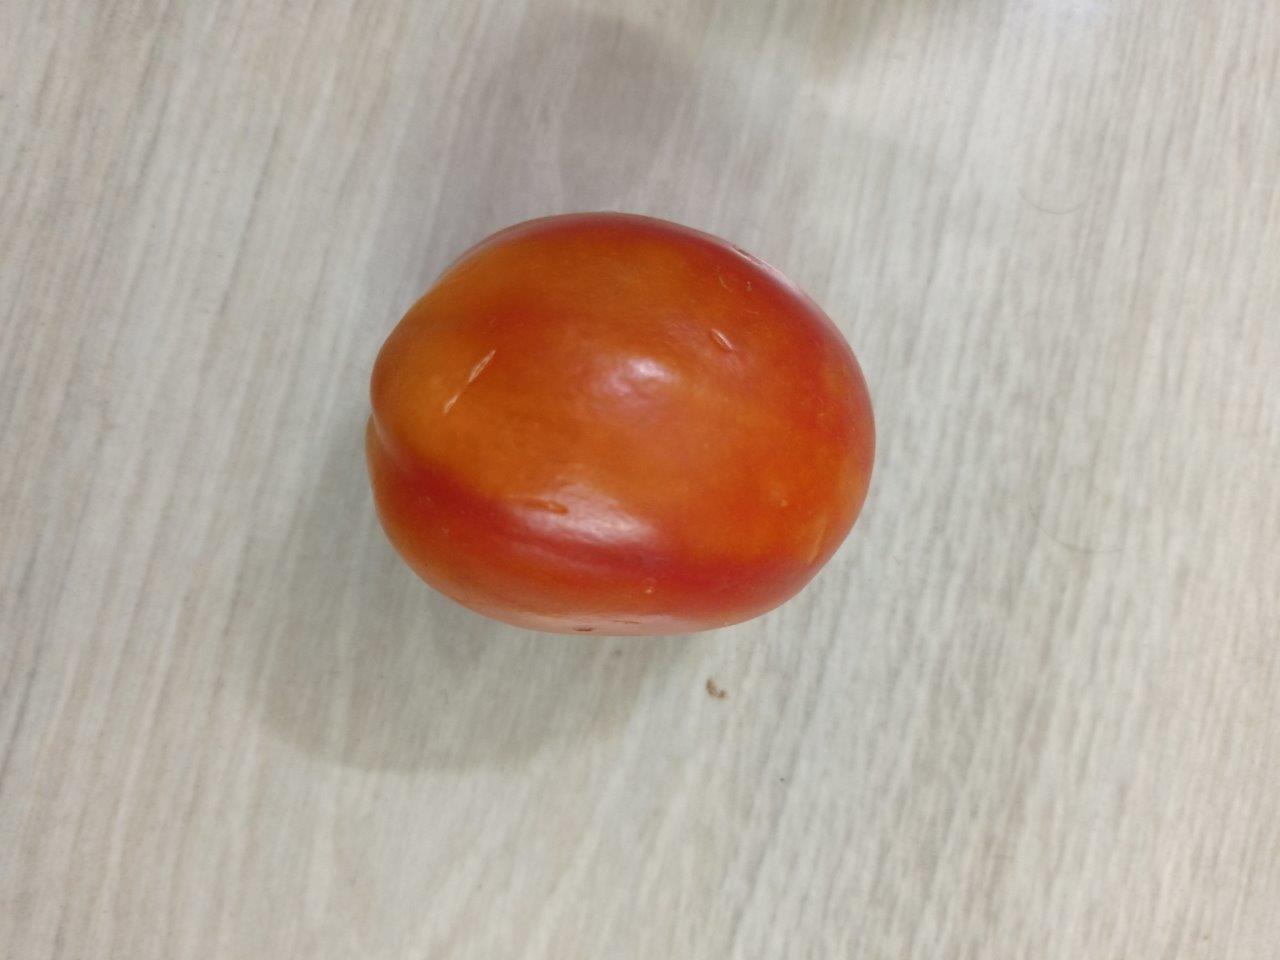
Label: Fresh